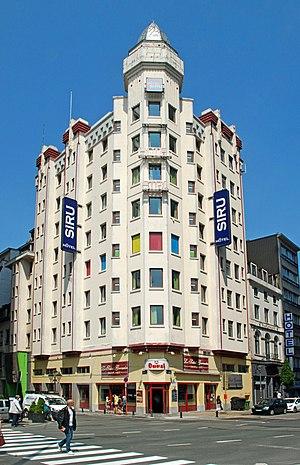
Belgique - Bruxelles - Nord Hôtel, devenu Hôtel Siru (Art déco / modernisme - Marcel Chabot 1932)
La place Charles Rogier, souvent abrégée "place Rogier", est une place bruxelloise de la commune de Saint-Josse-ten-Noode. Cette place est un nœud de communication important aussi bien sur le plan routier que sur le plan des transports en commun. De nombreux hôtels, bureaux et commerces la jouxtent. La Rue Neuve, l'artère commerçante la plus fréquentée du pays, s'y termine.
L'Hôtel Siru est un hôtel de voyageurs de style moderniste et « Art déco » édifié par l'architecte Marcel Chabot sur le territoire de la commune de Saint-Josse-ten-Noode dans l'agglomération urbaine de Bruxelles, en Belgique.